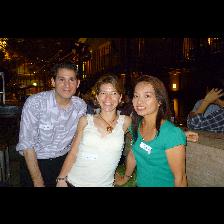
Label: Human